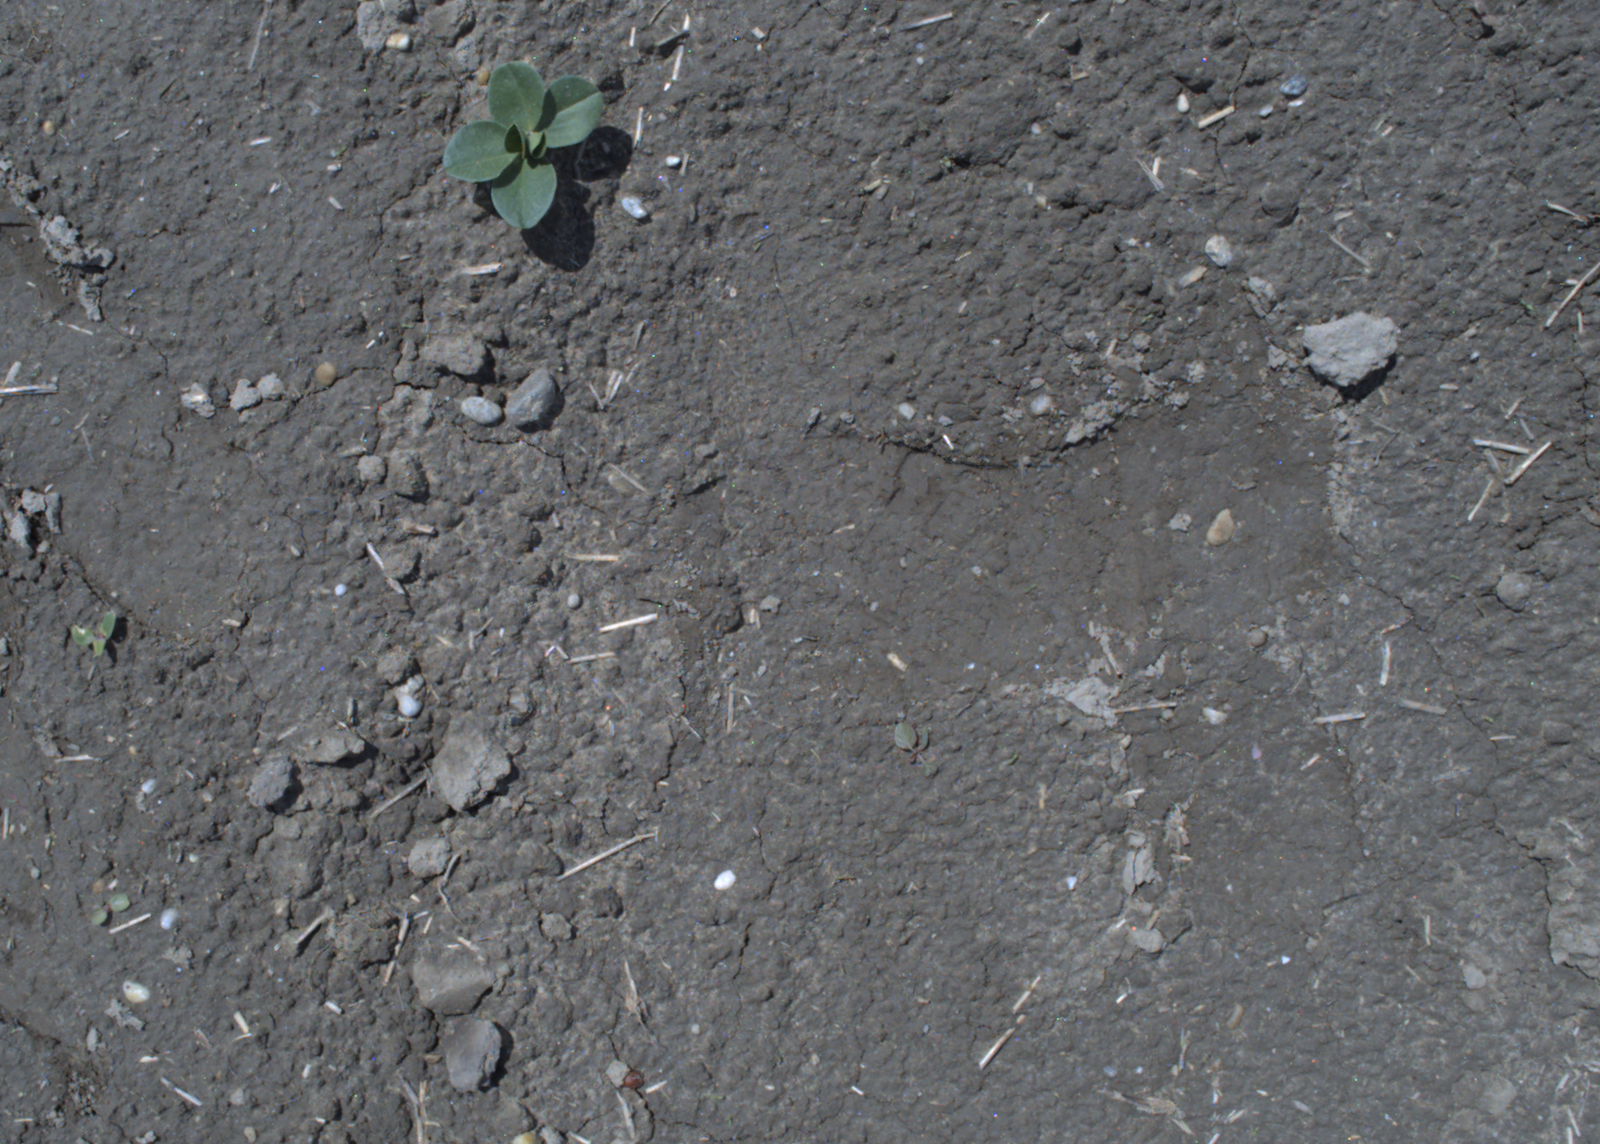
Capture date: 20.05.2021 12:38:06
Weather: mixed
Wind: strong
Seeding date: 27.04.2021
Plant canopy height (mm): 1002